Sky position (RA, Dec in degrees): 175.502, 10.836
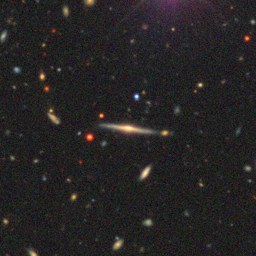
Galaxy morphology: Edge-on Galaxies with Bulge